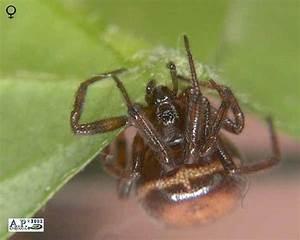
spider